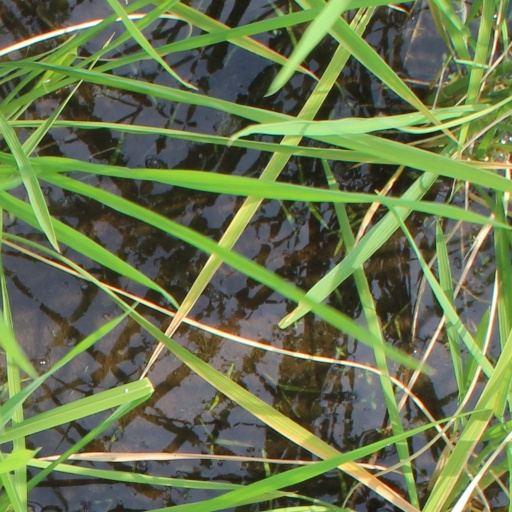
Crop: rice